Angelical Tears

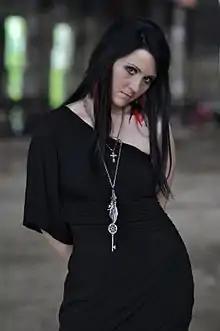
Julia in 2012

In the summer of 2007 vocalist Julia Flansburg and bass guitarist Glenn Flansburg dreamed of having their own band. Their dream was fulfilled in October of that year when they found a drummer, Bandon Fields and lead guitarist, Jose Gabaldon. In April 2008 the band had their first performance for 97.1 FM The Buzz's Annual March Bandness of Rock, with a new guitarist, Tal Raz, who had replaced Jose. The band made it to the final four of the competition. Encouraged, the band continued to perform in the Oklahoma City area. By June 2008, Sean Doyle joined in on guitar and David Baker on keyboards. In September, Tal left the band and was replaced by Mark Johnson. In December, the band took time off, upon learning Julia was pregnant. The band reformed with a new drummer, Tanner Hodgkinson in early 2009. The following couple of years proved difficult and the line up on guitars changed frequently. In January 2009 Mark left the band to join Horse Called War. He was replaced by Jordan Barbour. Several shows were played during the early months of 2009. Sean left the band in August 2009 and he was replaced by current guitarist Steven Bittle. Also, Tanner left the band the same month and was replaced by John Kenerson.